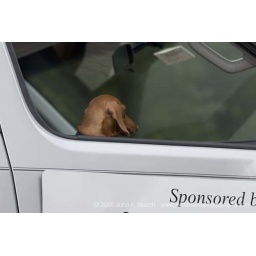
A dachshund rides in the passenger seat of a truck in the Durham 2006 Gay Pride Day parade.